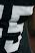
Number: 5